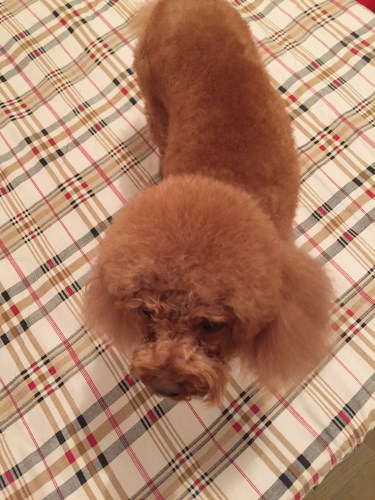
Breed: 7449-n000128-teddy